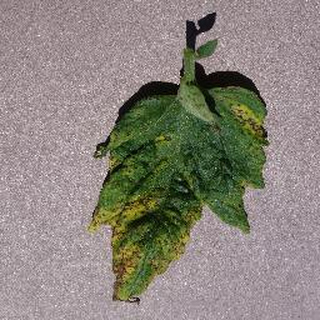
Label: tomato_septoria_leaf_spot